Mad cow crisis

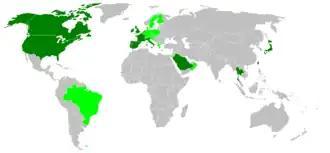
In dark green, countries where human cases of the disease have been detected; in light green, countries where only bovine cases have been confirmed

The mad cow disease epidemic certainly has its roots in the recycling of animal cadavers by knackers. Bone and meat parts not used in human food and dead animals collected from farms, which constitute the main waste products of the beef industry, are separated from fats by cooking before being ground into powder.